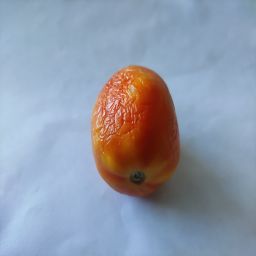
Crop: Tomato
Quality: Old